Charles Kingsley

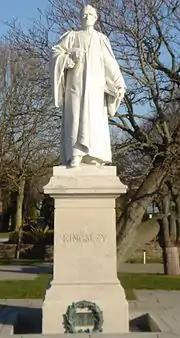
A statue of Charles Kingsley at Bideford, Devon (UK)

Charles Kingsley's novel "Westward Ho!" led to the founding of a village by the same name (the only place name in England with an exclamation mark) and inspired the construction of the Bideford, Westward Ho! and Appledore Railway. A hotel in Westward Ho! was named after and opened by him. A hotel which was opened in 1897 in Bloomsbury, London, and named after Kingsley was founded by teetotallers, who admired Kingsley for his political views and his ideas on social reform. It still exists as "The Kingsley by Thistle".